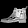
Label: Ankle boot